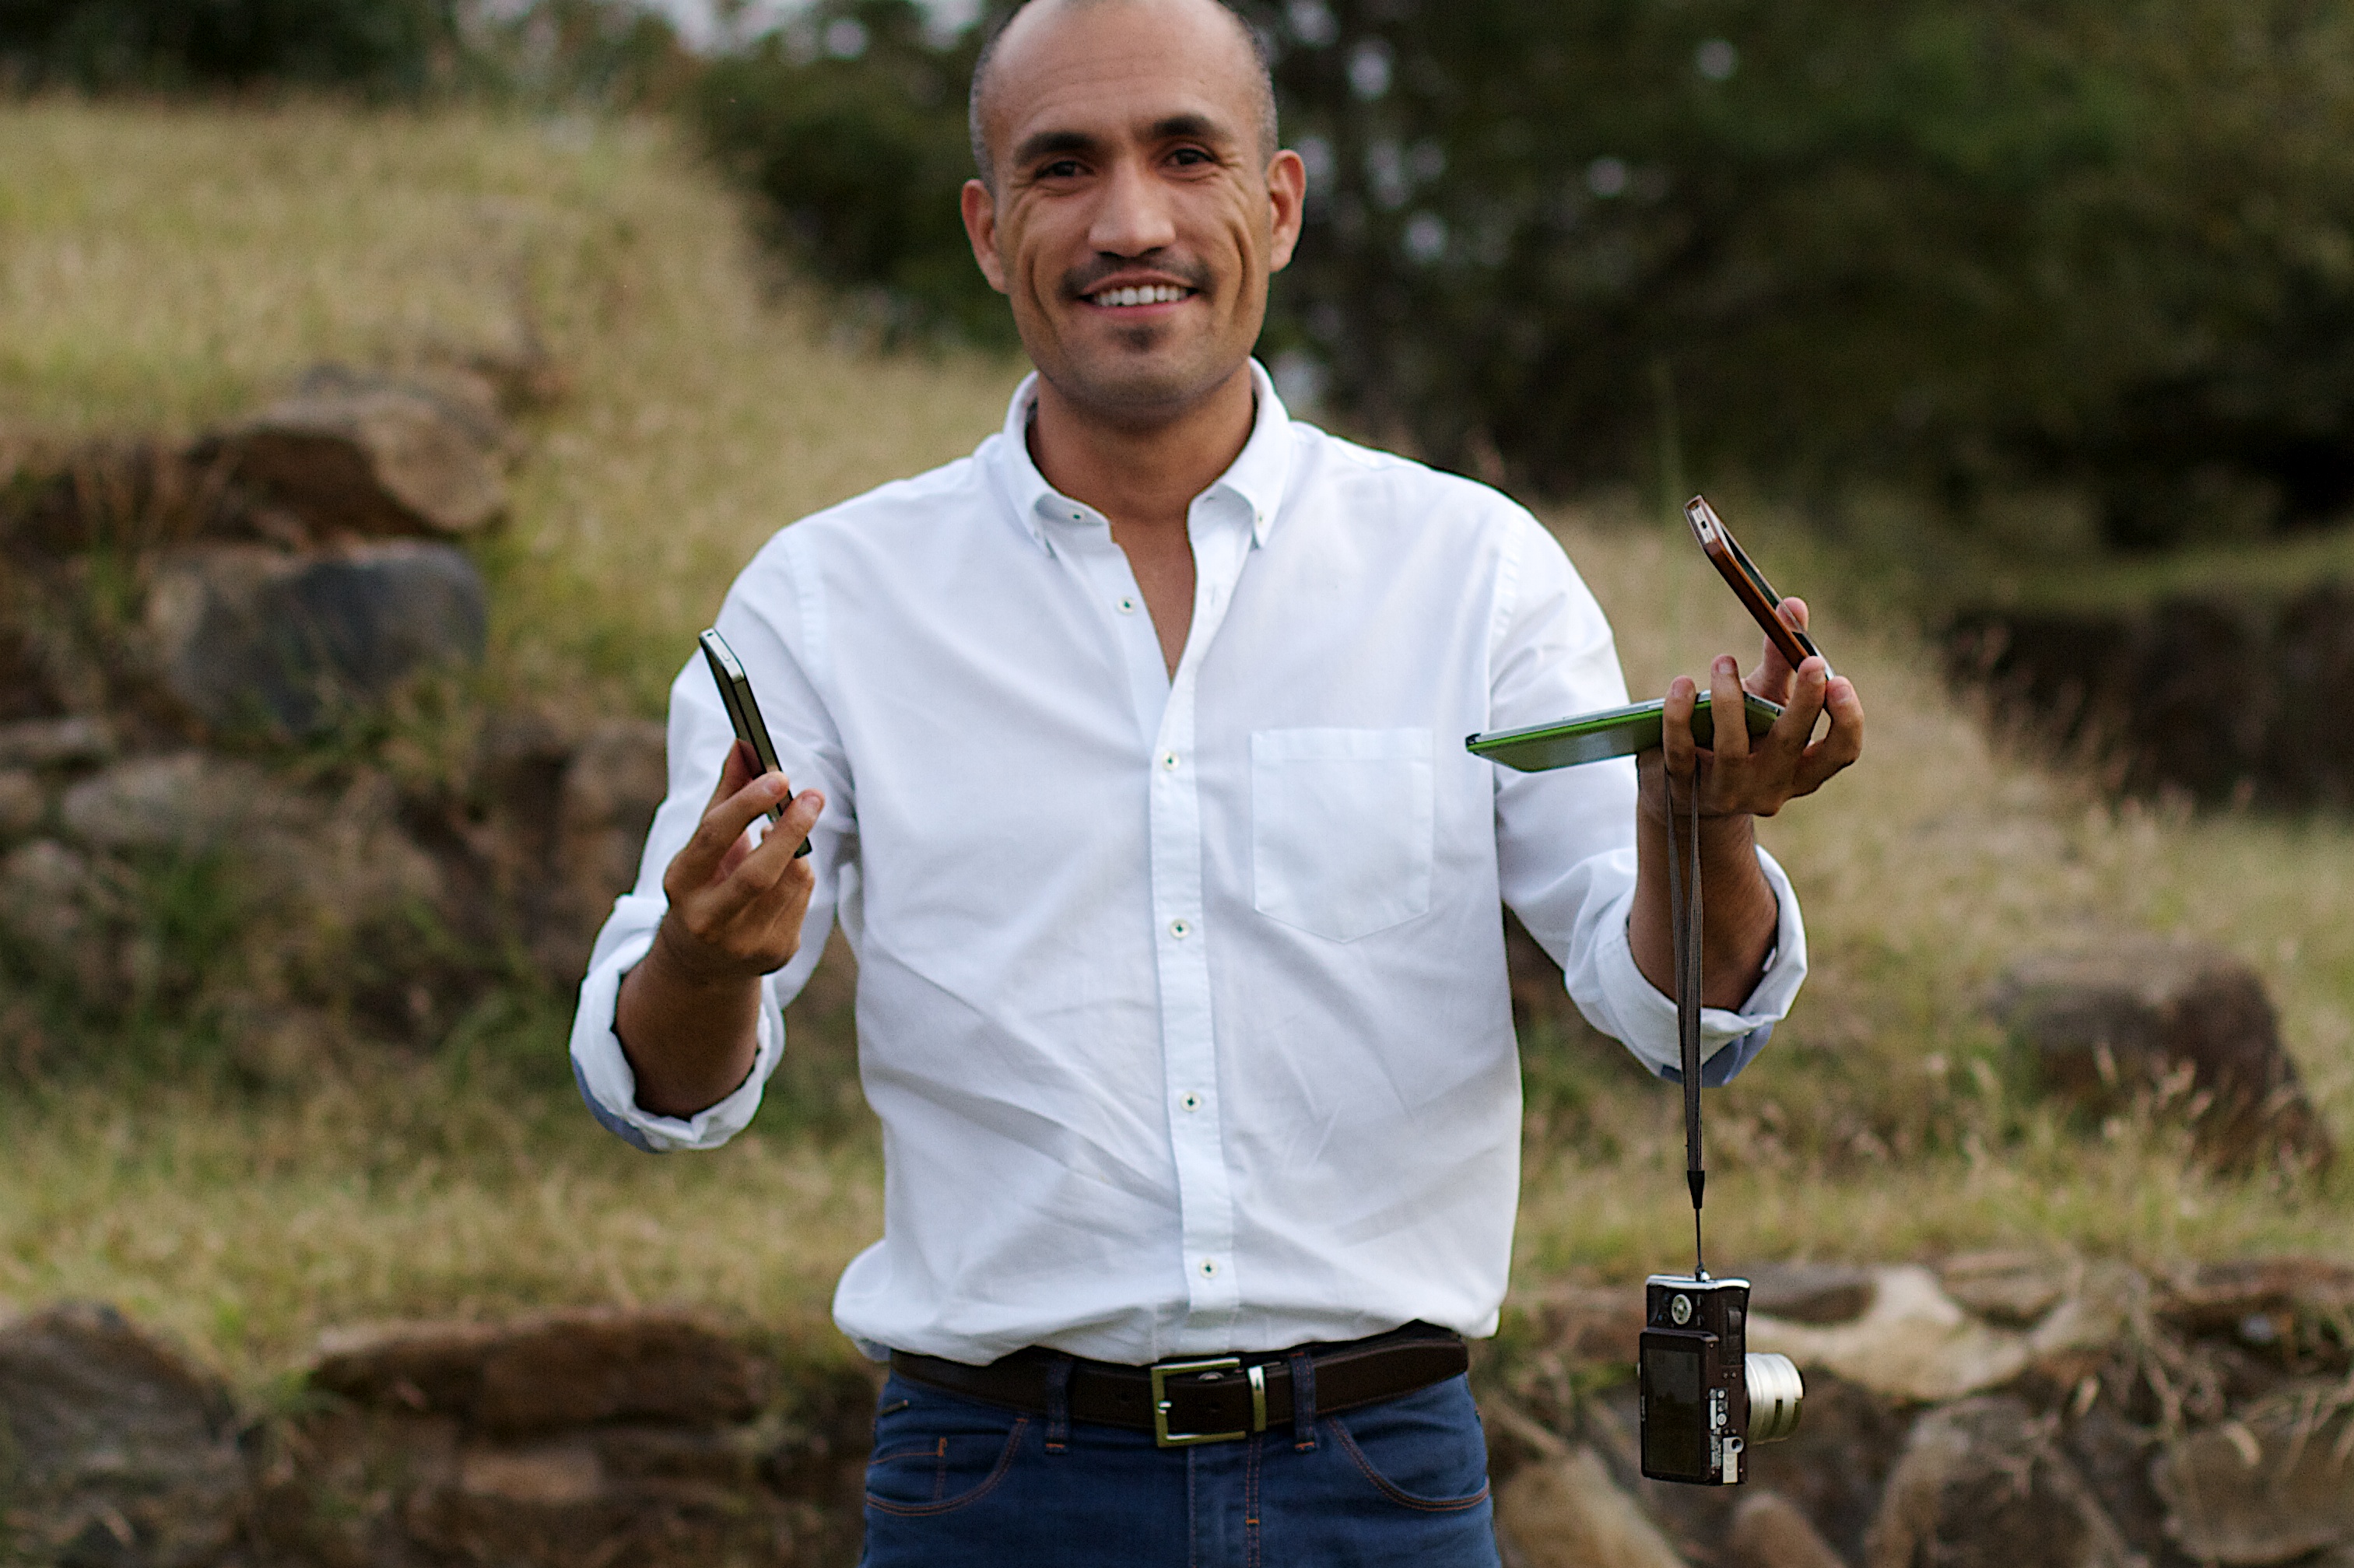
tree, grass, plant, recreation, vertebrate, ciinovapp